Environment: real
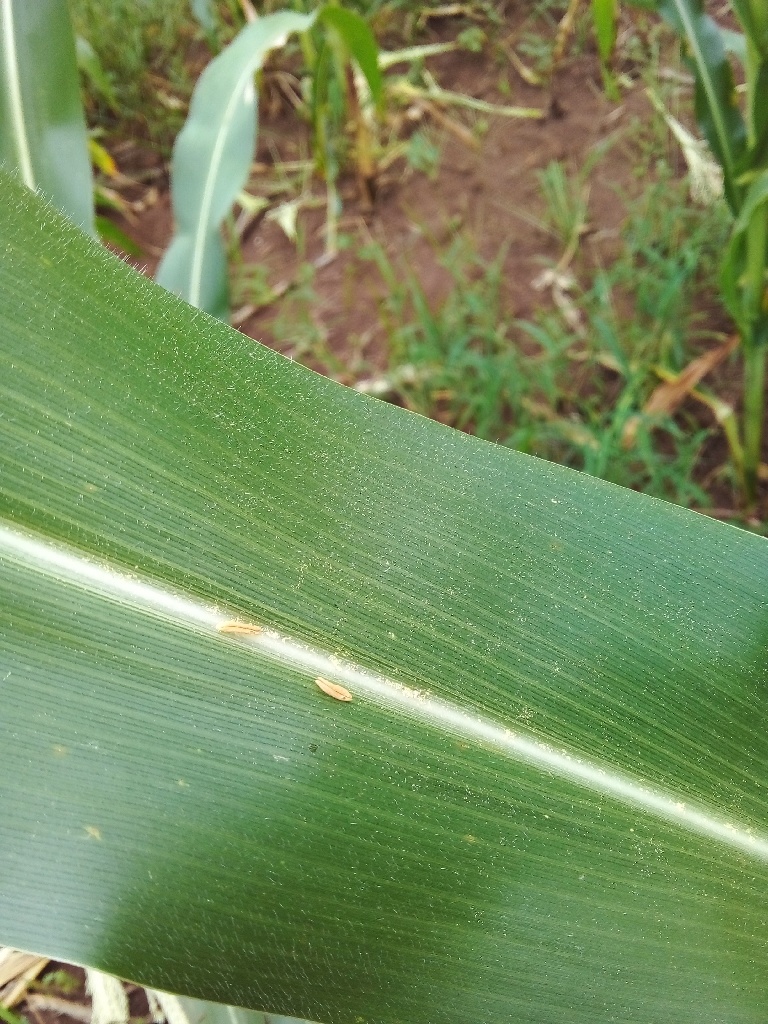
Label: healthy